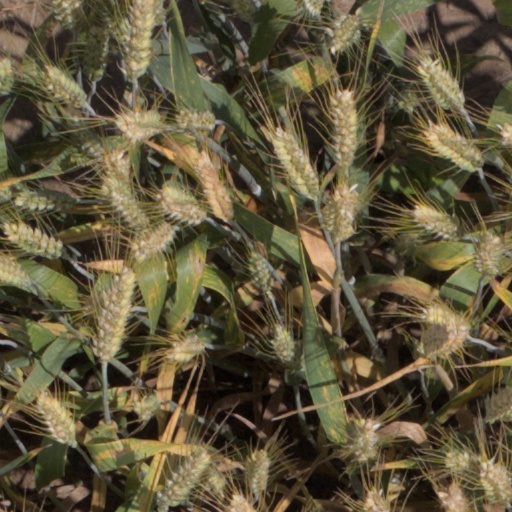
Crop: wheat